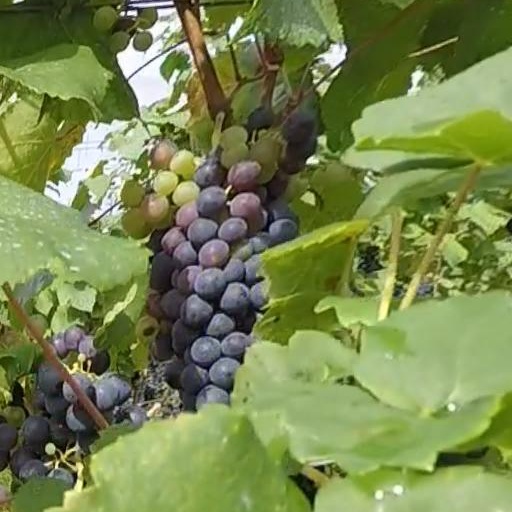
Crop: grape